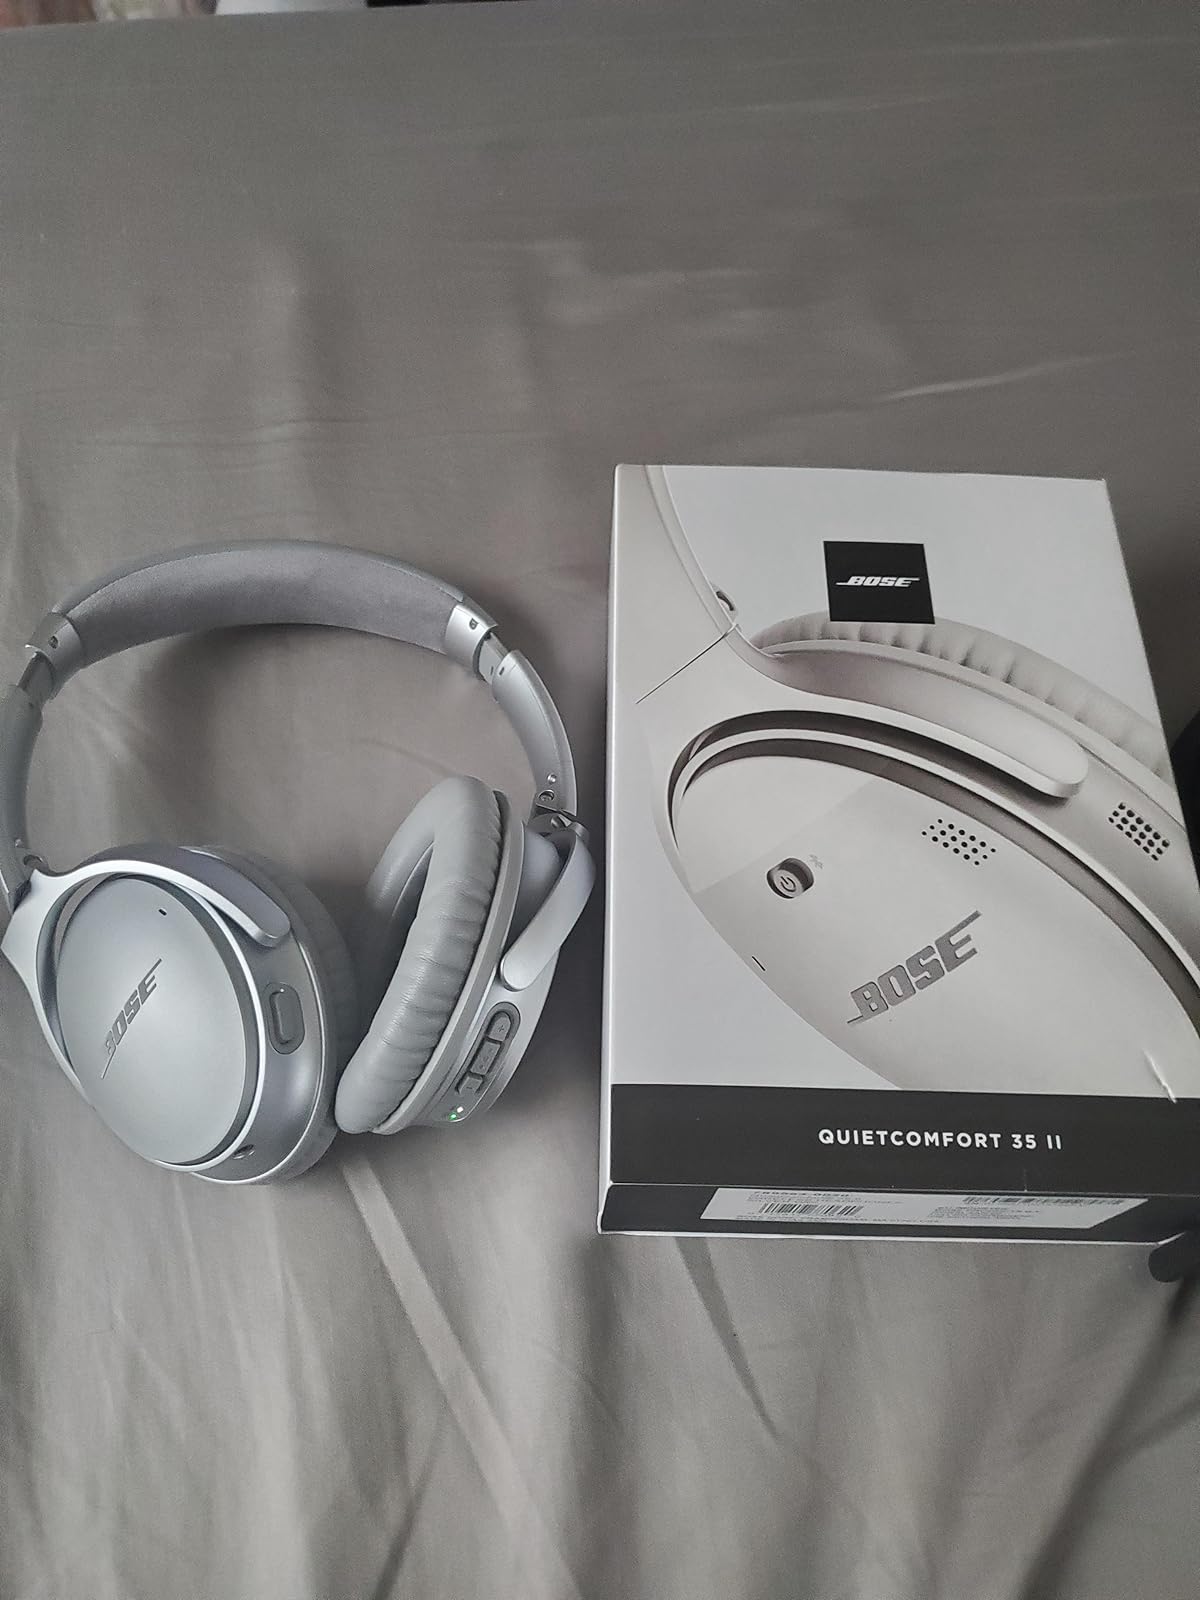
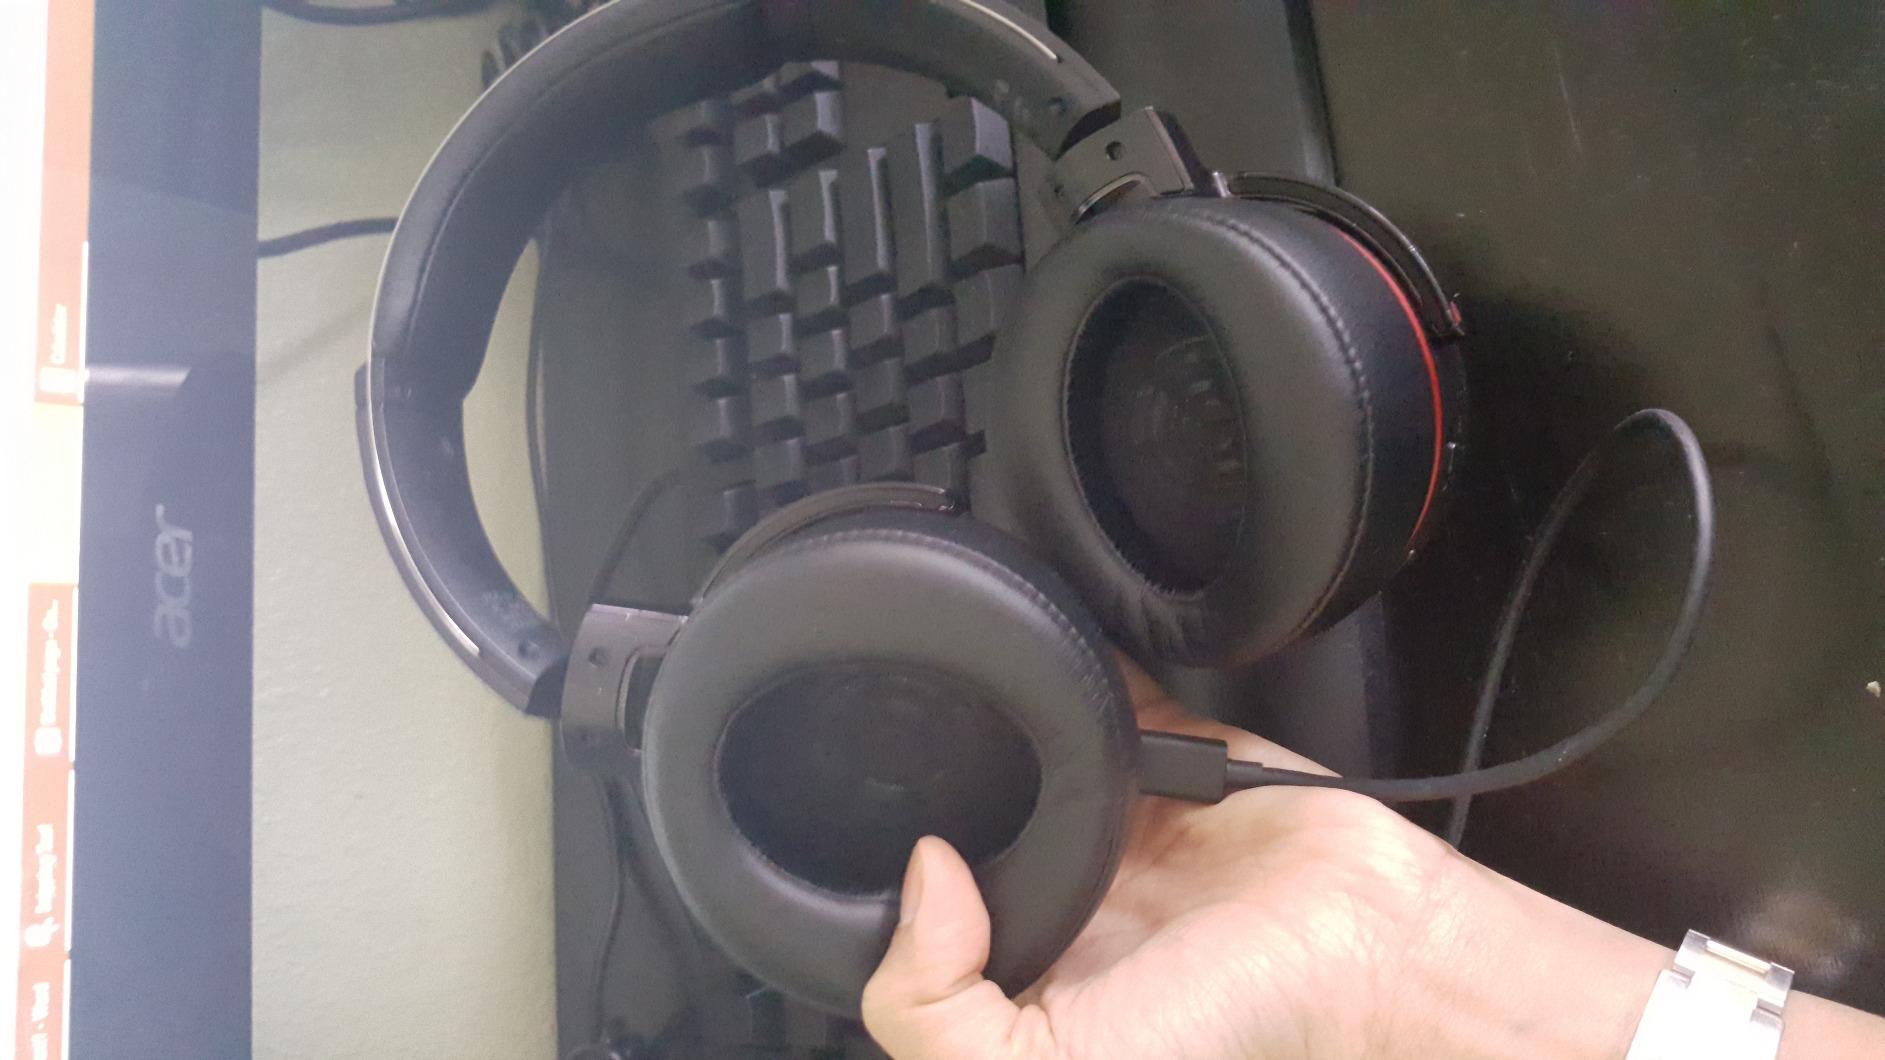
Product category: headphones
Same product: no